Distant retrograde orbit

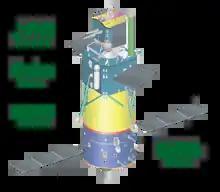
Chang'e 5 spacecraft with orbiter at bottom

After dropping off return samples for Earth, China's Chang'e 5 (CE-5) orbiter first moved to Sun-Earth Lagrange point 1 (L1) in March 2021 for solar observations. In January 2022, CE-5 left L1 point for the lunar distant retrograde orbit (DRO) to conduct very-long-baseline interferometry tests in preparation for the next stage of China's lunar exploration program. According to The Space Review (TSR), this maneuver was depicted in Chinese government and academic documents. In February 2022, multiple amateur satellite trackers observed CE-5 had entered DRO, making it the first spacecraft in history to utilize the orbit.